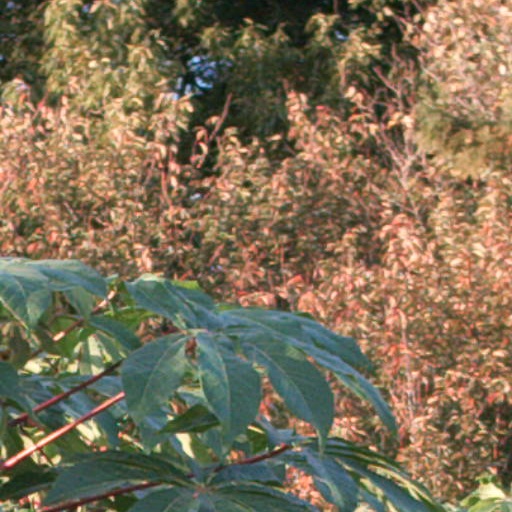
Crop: cassava